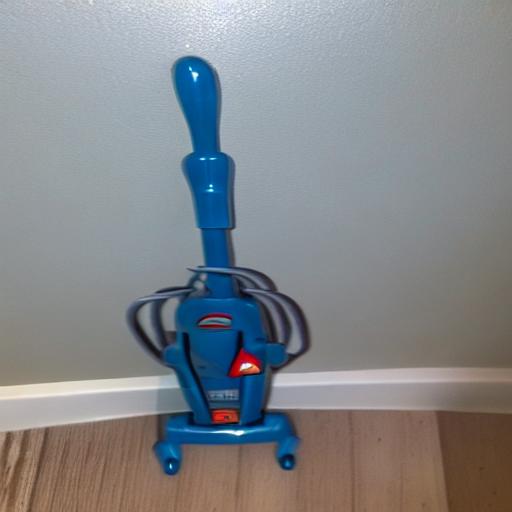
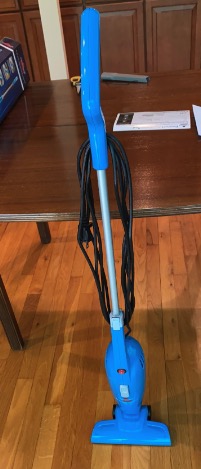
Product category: items_vacuum
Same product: no